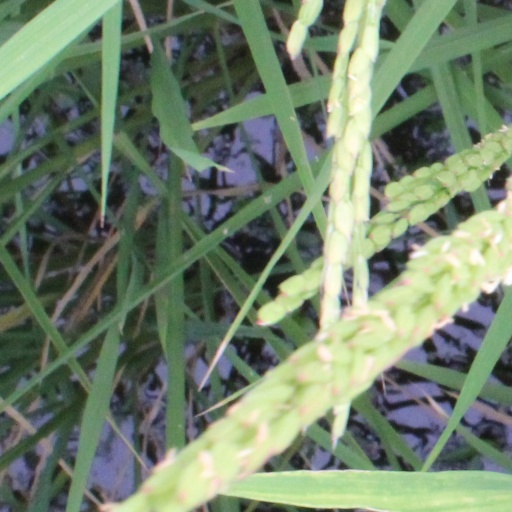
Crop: rice